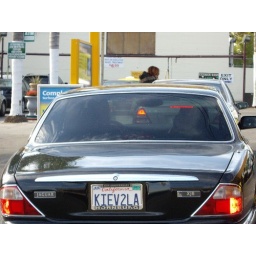
saw this car in a West Hollywood car wash. WEHO is home to LA's largest Russian community.